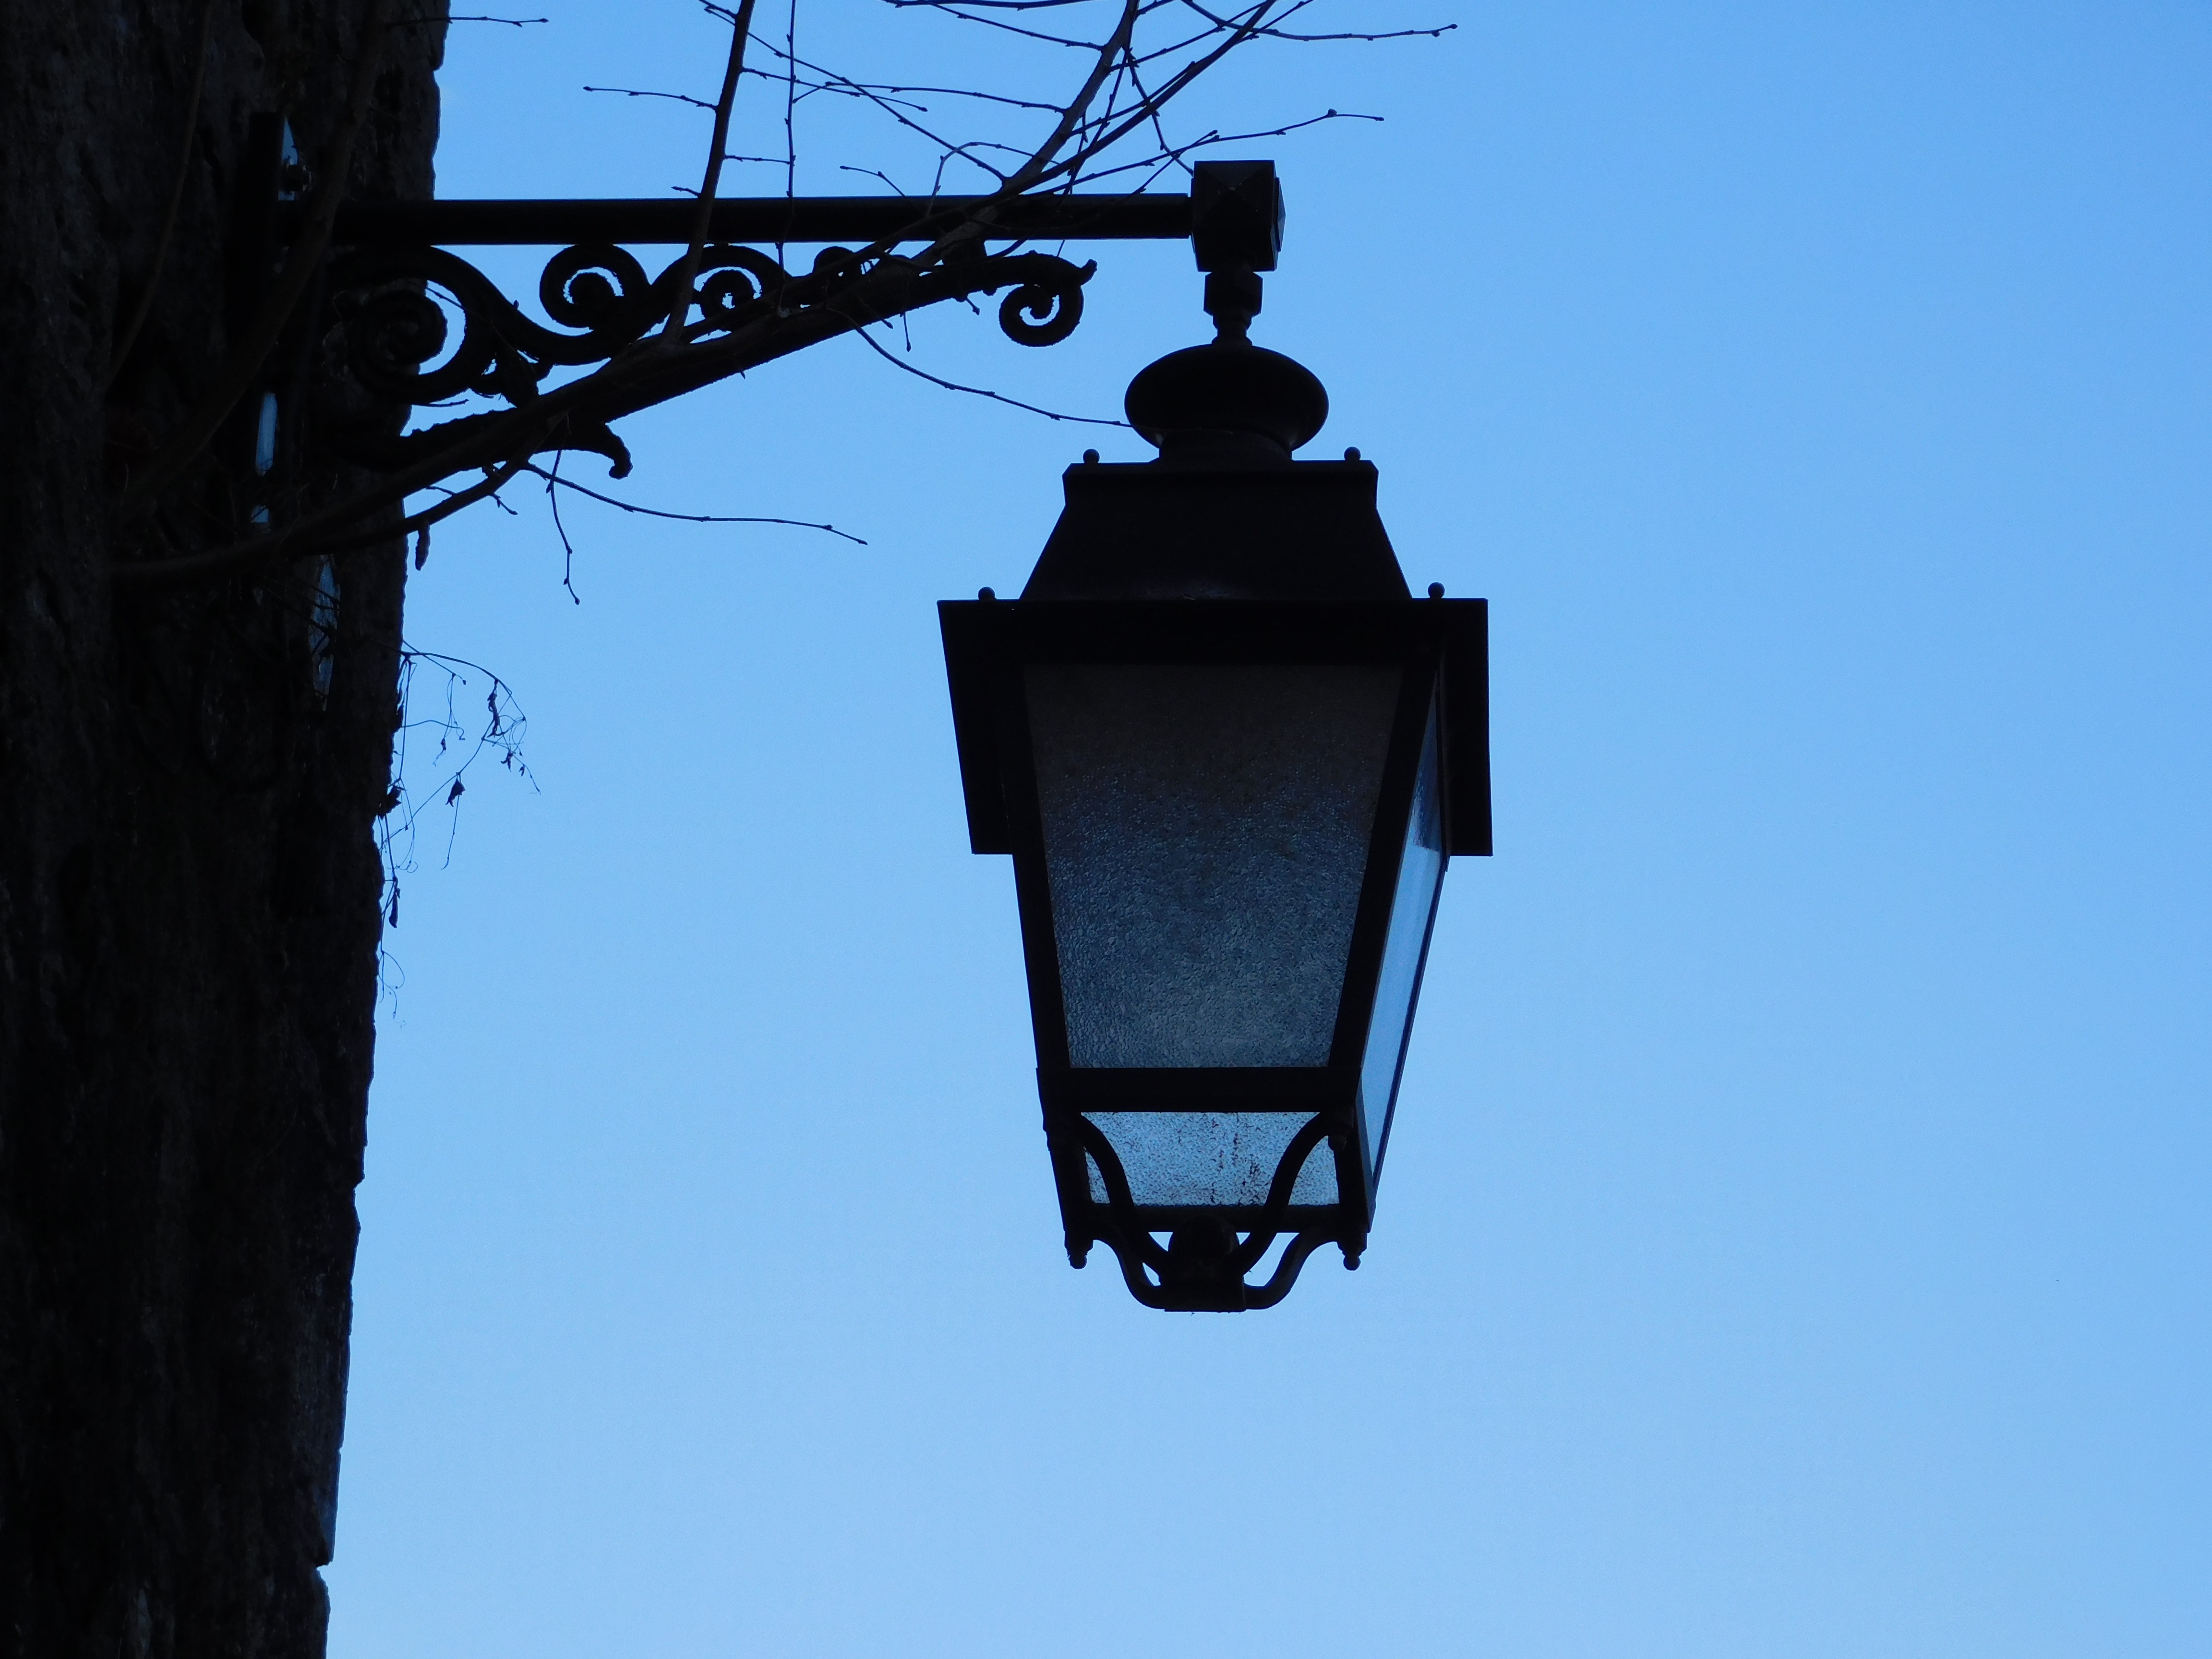
light, sky, lantern, tower, blue, street light, lamp, electricity, lighting, decor, traffic light, old lamp, light fixture, luminaire, floor lamp, signaling device, reverberatory